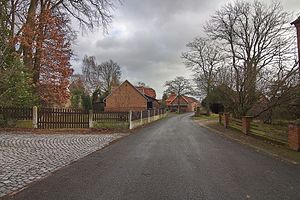
Edemissen / Geografi / Inddeling
Wipperstraße i Edemissen
Edemissen er en kommune med knap 12.300 indbyggere i Landkreis Peine i den østlige del af den tyske delstat Niedersachsen.